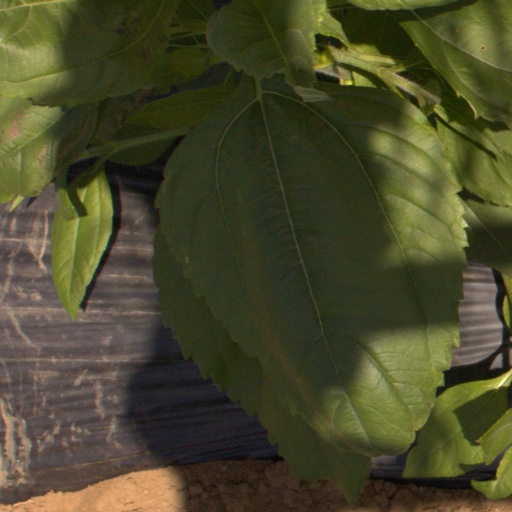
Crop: Jerusalem artichoke